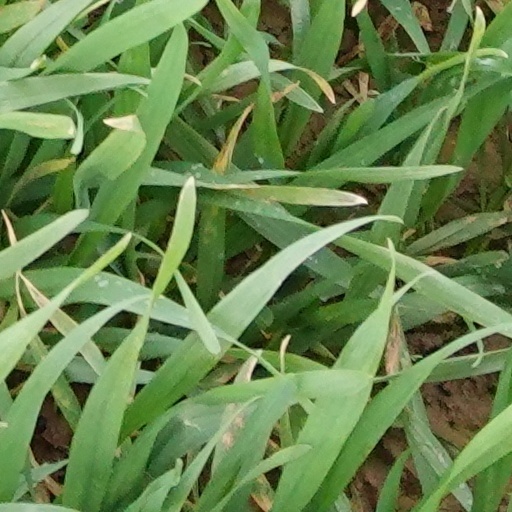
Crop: wheat